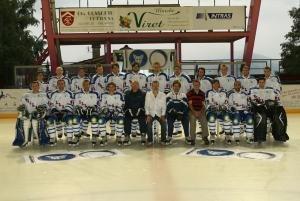
1ere quipe du villars hc